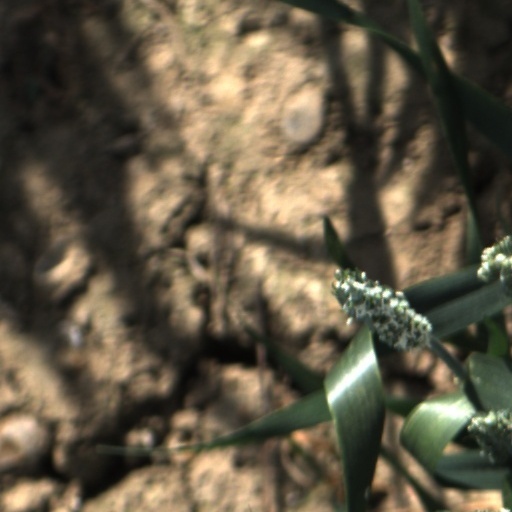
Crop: wheat